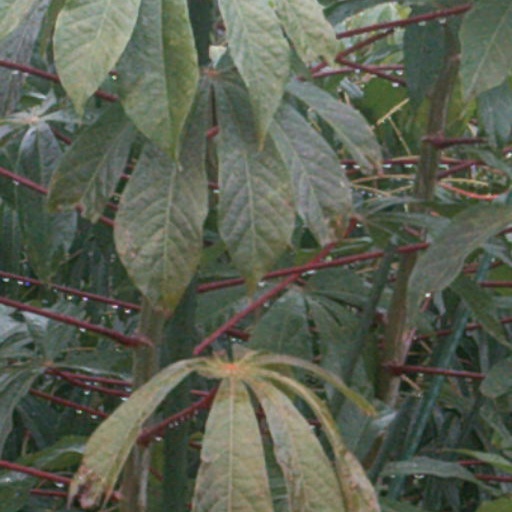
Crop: cassava